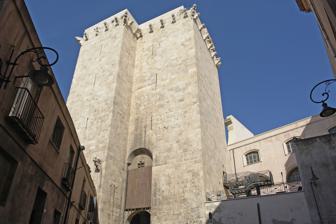
Building: Torre dell'Elefante
Country: Italy
Year built: 1307
Tower in Cagliari, Sardinia, Italy The Tower seen from the gate side. The sculpture from which the tower's name derives. The inner portcullis of the tower. The Torre dell'Elefante (Italian: "Tower of the Elephant") is a medieval tower in Cagliari , southern Sardinia , Italy . It is located in the Castello historical quarter of the city. History The tower was built in 1307, during the Pisan domination of the city, by the Sardinian architect Giovanni Capula , who had also designed the Torre di San Pancrazio two years earlier, as well as the Torre dell'Aquila, partly destroyed in the 18th century and now incorporated in Palazzo Boyl . The tower was part of the city's fortifications in view of the imminent Aragonese invasion of the island, but was damaged in 1708 by English bombing, in 1717 by Spanish cannons, and finally lost its top part in 1793 during a French attack. In 1328, the north side of the tower was closed to create residences and storage. During the Spanish age, the building was also used as a prison, and its doors would show the severed heads of the prisoners who had undergone the death penalty in the nearby plazuela (the current Piazza Carlo Alberto). As part of this phenomenon, in the second half of the 17th century, the head of Marquis Cea was hung for several years, as he had been involved in the homicide of the vice-king Camarassa. In 1906, under the works of engineer Dionigi Scano, there was a restoration project with the aim of bringing the tower back to its original appearance, particularly by opening up the side which had been walled during the Aragonese period. Description The tower was built on three sides in white limestone from the nearby Colle di Bonaria; another side was open, following the traditional Pisan style, and featured four floors of wooden galleries. The entrance was heavily defenced with three thick doors and two grates. For defending from above, there was a set of shelves to hold a wooden structure. The tower also has a gate, which, together with that of the Torre di San Pancrazio, is still the main entrance to the "Castello" quarter of Cagliari. Its height reaches roughly 31 metres, up to 35 counting the very top. From the side of via Cammino Nuovo, it reaches a height of 42 metres. Coming from via Università or from Cammino Nuovo, at the base of the tower next to the door, one can observe an engraved stone stating when the tower was built and by whom. Further up, several crests from the 14th century can be noticed, including the emblem of the city, along with a shelf on the wall which presents a small sculpture of an elephant (chosen as a Pisan symbol). Sources